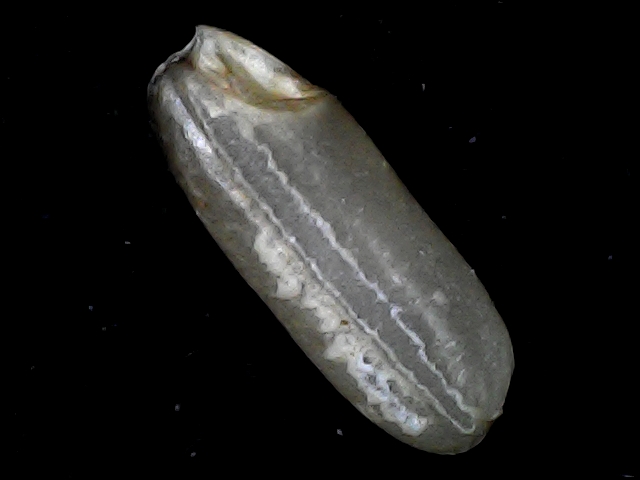
Rice variety: BD91